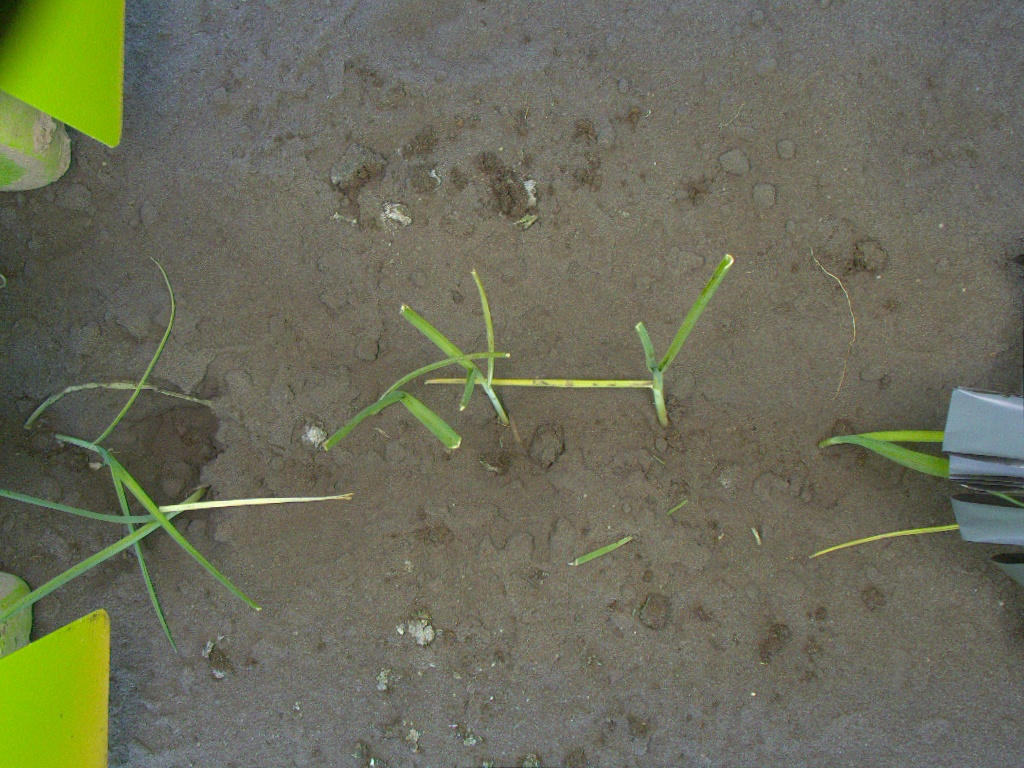
Crop: leek
Objects: stem_leek, stem_leek, stem_leek, stem_leek, stem_leek, stem_leek, leek, leek, leek, leek, leek, leek